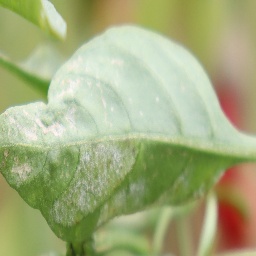
Label: powdery mildew